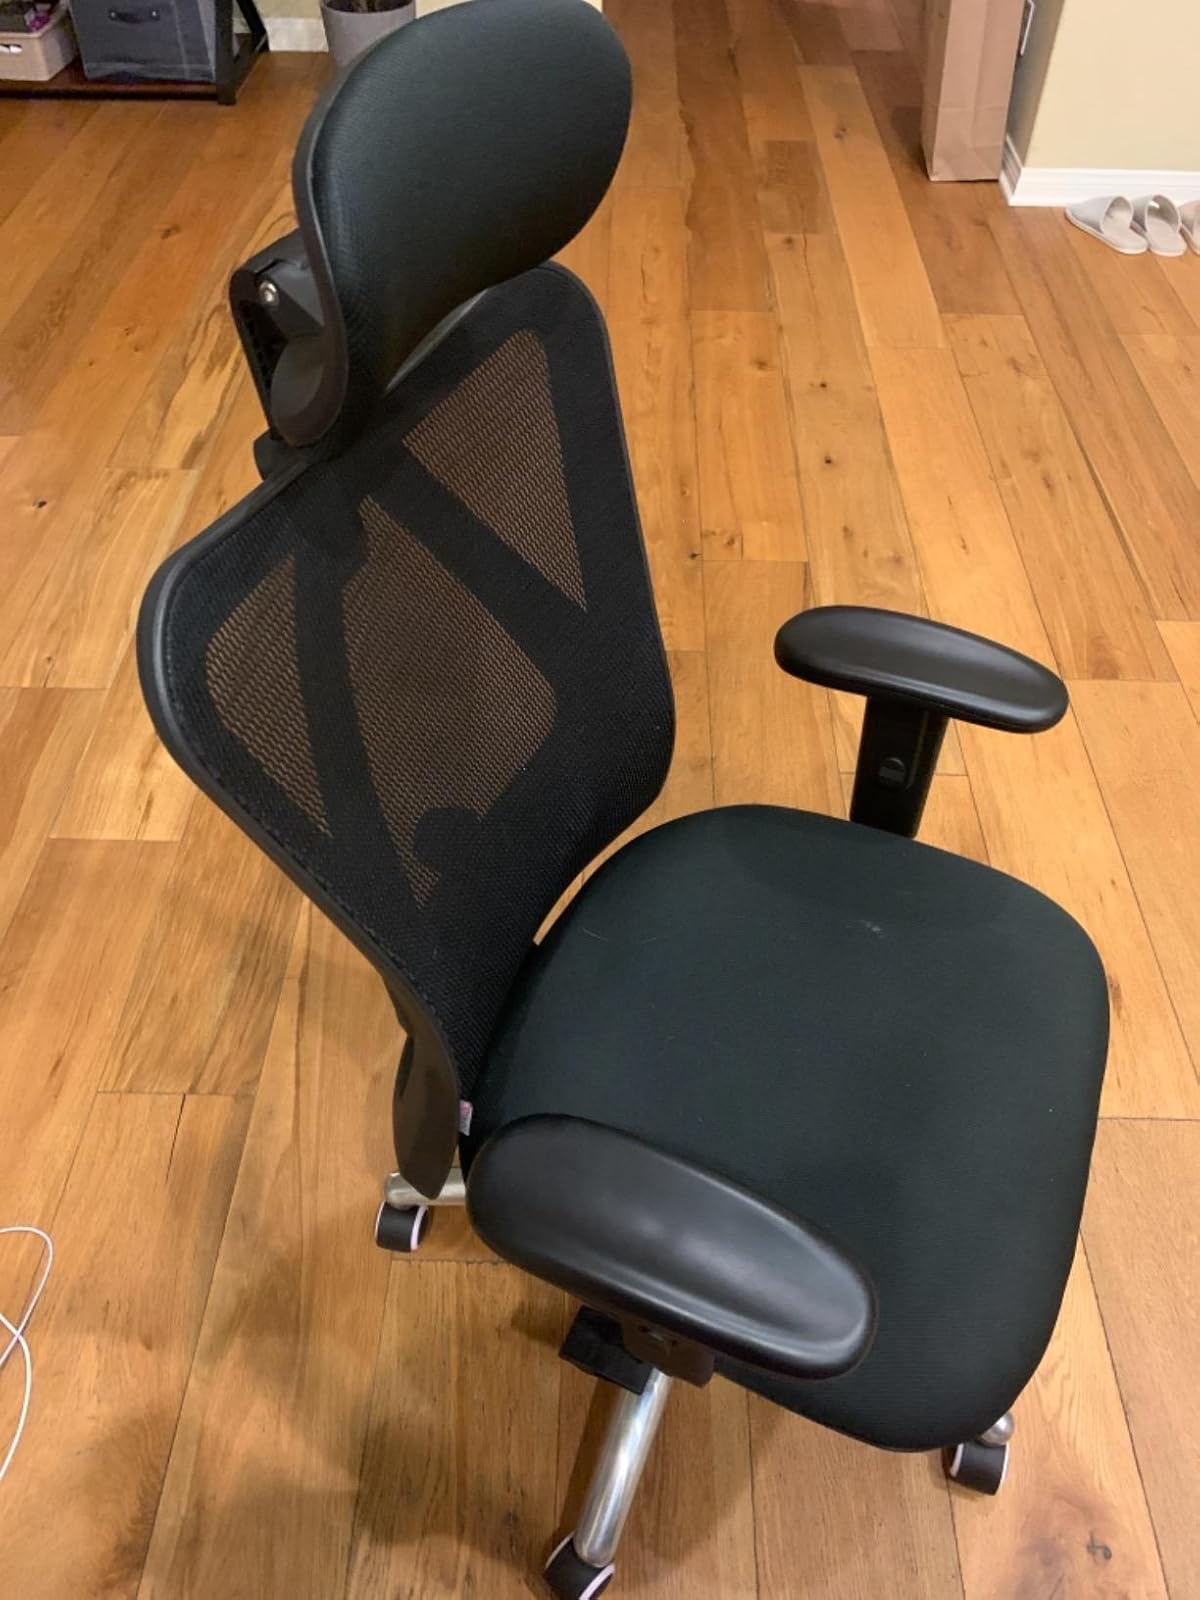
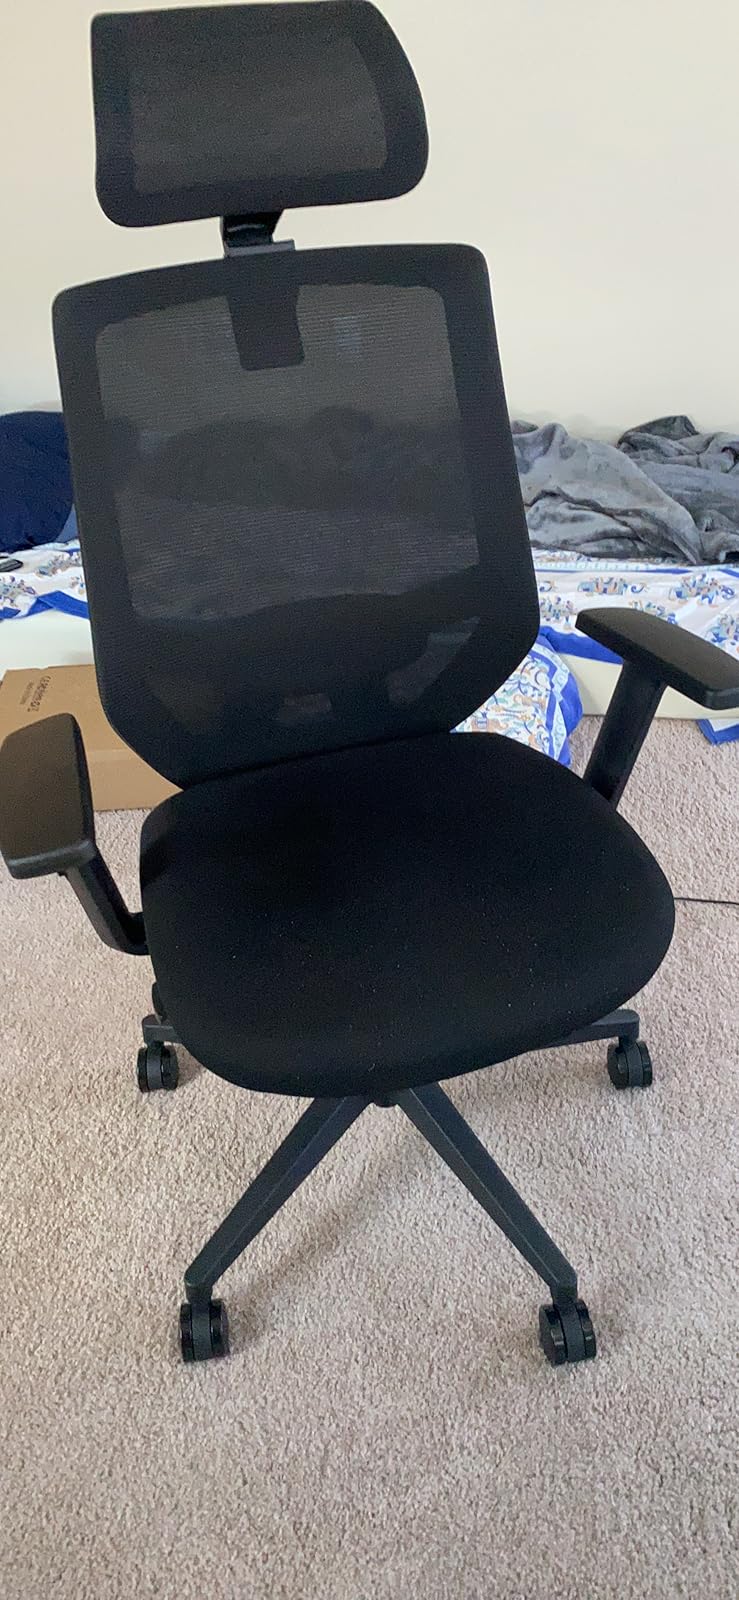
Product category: items_chair
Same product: no